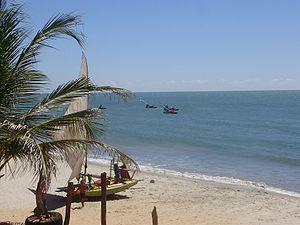
Fortim est une municipalité brésilienne de État du Ceará. En 2010, elle compte 14 851 habitants.